Honda Civic Type R

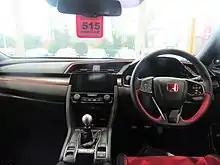

The interior of the Type R is based on the base model Civic and has a low driving position with the gear shift lever positioned high in order to allow for easy gear changes. The interior has red and black color as standard with sports seats along with faux carbon fiber trim. The driver's seat and the steering wheel are adjustable. A reversing camera is standard for easier rear visibility while reversing while parking sensors are standard in the GT Trim. The interior although lauded for its comfort and user-friendliness is criticised for its infotainment system which has been described as slow and difficult to operate. The fit and finish are considered to be comparable with its competitors. Safety features include automatic emergency braking, traffic sign recognition, lane departure warning and automatic high beam assistance which are carried over from the base Civic. The GT trim adds blindspot monitoring and cross-traffic alert, parking sensors at the front and rear, dual-zone climate control, power-folding door mirrors and infotainment upgrades that include wireless phone charging and in-built sat-navigation along with a more powerful 11-speaker stereo. The Type R earned a Euro NCAP 5 star crash test rating.